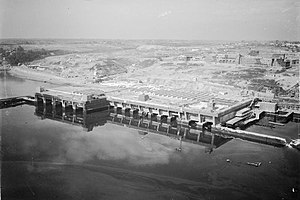
Slaget om Bretagne / Kampen om Bretagne / Slaget om Brest (7. august til 20. september) / Kampe i forstæder og yderområder
Ubådsbunkeren ved Brest
Slaget om Bretagne under 2. Verdenskrig var fortsættelsen af Operation Cobra, som førte til amerikanernes udbrud fra brohovedet i Normandiet. Slaget begyndte den 1. august 1944 og varede på grund af belejringerne af byerne Lorient og Saint-Nazaire ved til krigens slutning.